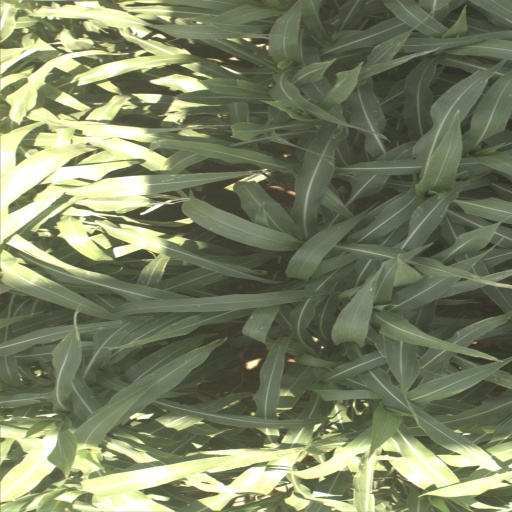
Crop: sorghum